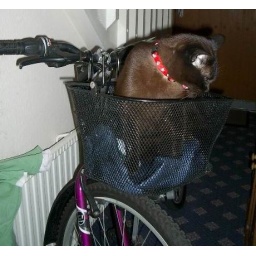
Burmese cat Ozzy in my Bicycle basket